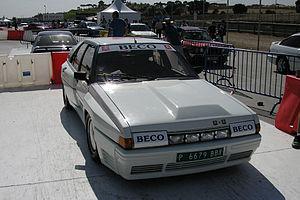
La Citroën BX est une automobile produite par le constructeur français Citroën à 2 315 739 exemplaires entre 1982 et 1994. Située dans la gamme Citroën entre la Citroën AX et la CX, la BX est dévoilée aux pieds de la Tour Eiffel et lancée au Salon de l'Automobile de Paris en octobre 1982.